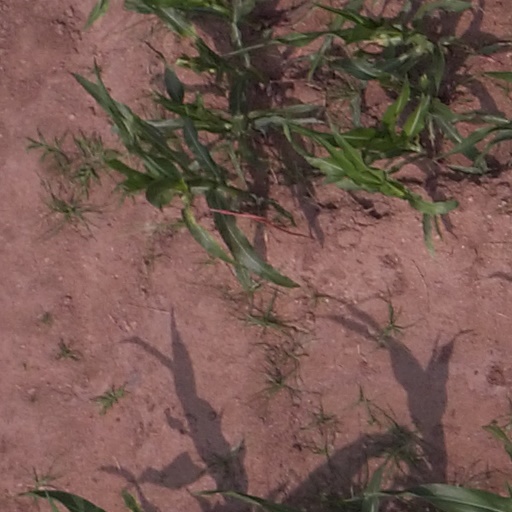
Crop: maize; corn